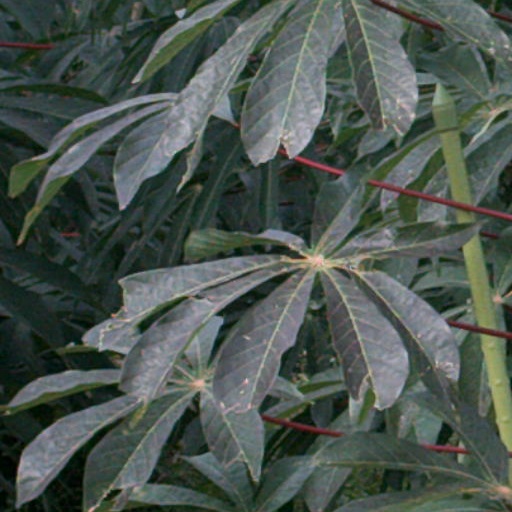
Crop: cassava